The Colbert Report

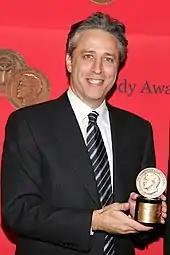
The show is a spin-off of "The Daily Show", hosted by Jon Stewart, seen here in 2005.

The character first made appearances on the short-lived sketch comedy series "The Dana Carvey Show" in 1996, described as "a self-important, trench-coated reporter who does on-location stories in a way that suggests his own presence is the real scoop."